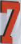
Number: 7